Liliana Lubińska

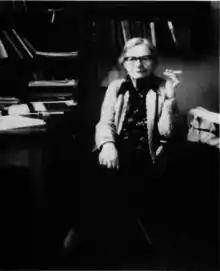
Polish Neuroscientist Liliana Lubińska

Liliana Lubińska (14 October 1904 – 19 November 1990) was a Polish neuroscientist known for her research on the peripheral nervous system and her discovery of bidirectional axoplasmic transport. She and her husband Jerzy Konorski founded the Department of Neurophysiology at the Nencki Institution in 1946